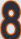
Number: 8